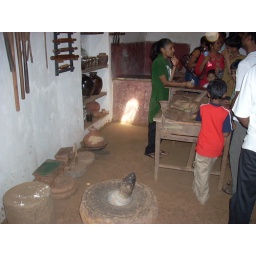
view of kitchen of a 400 years old house in goa.